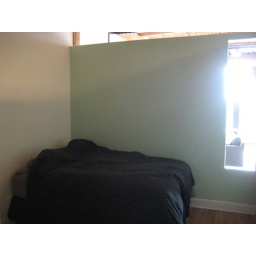
bedroom with cutout in wall visible.